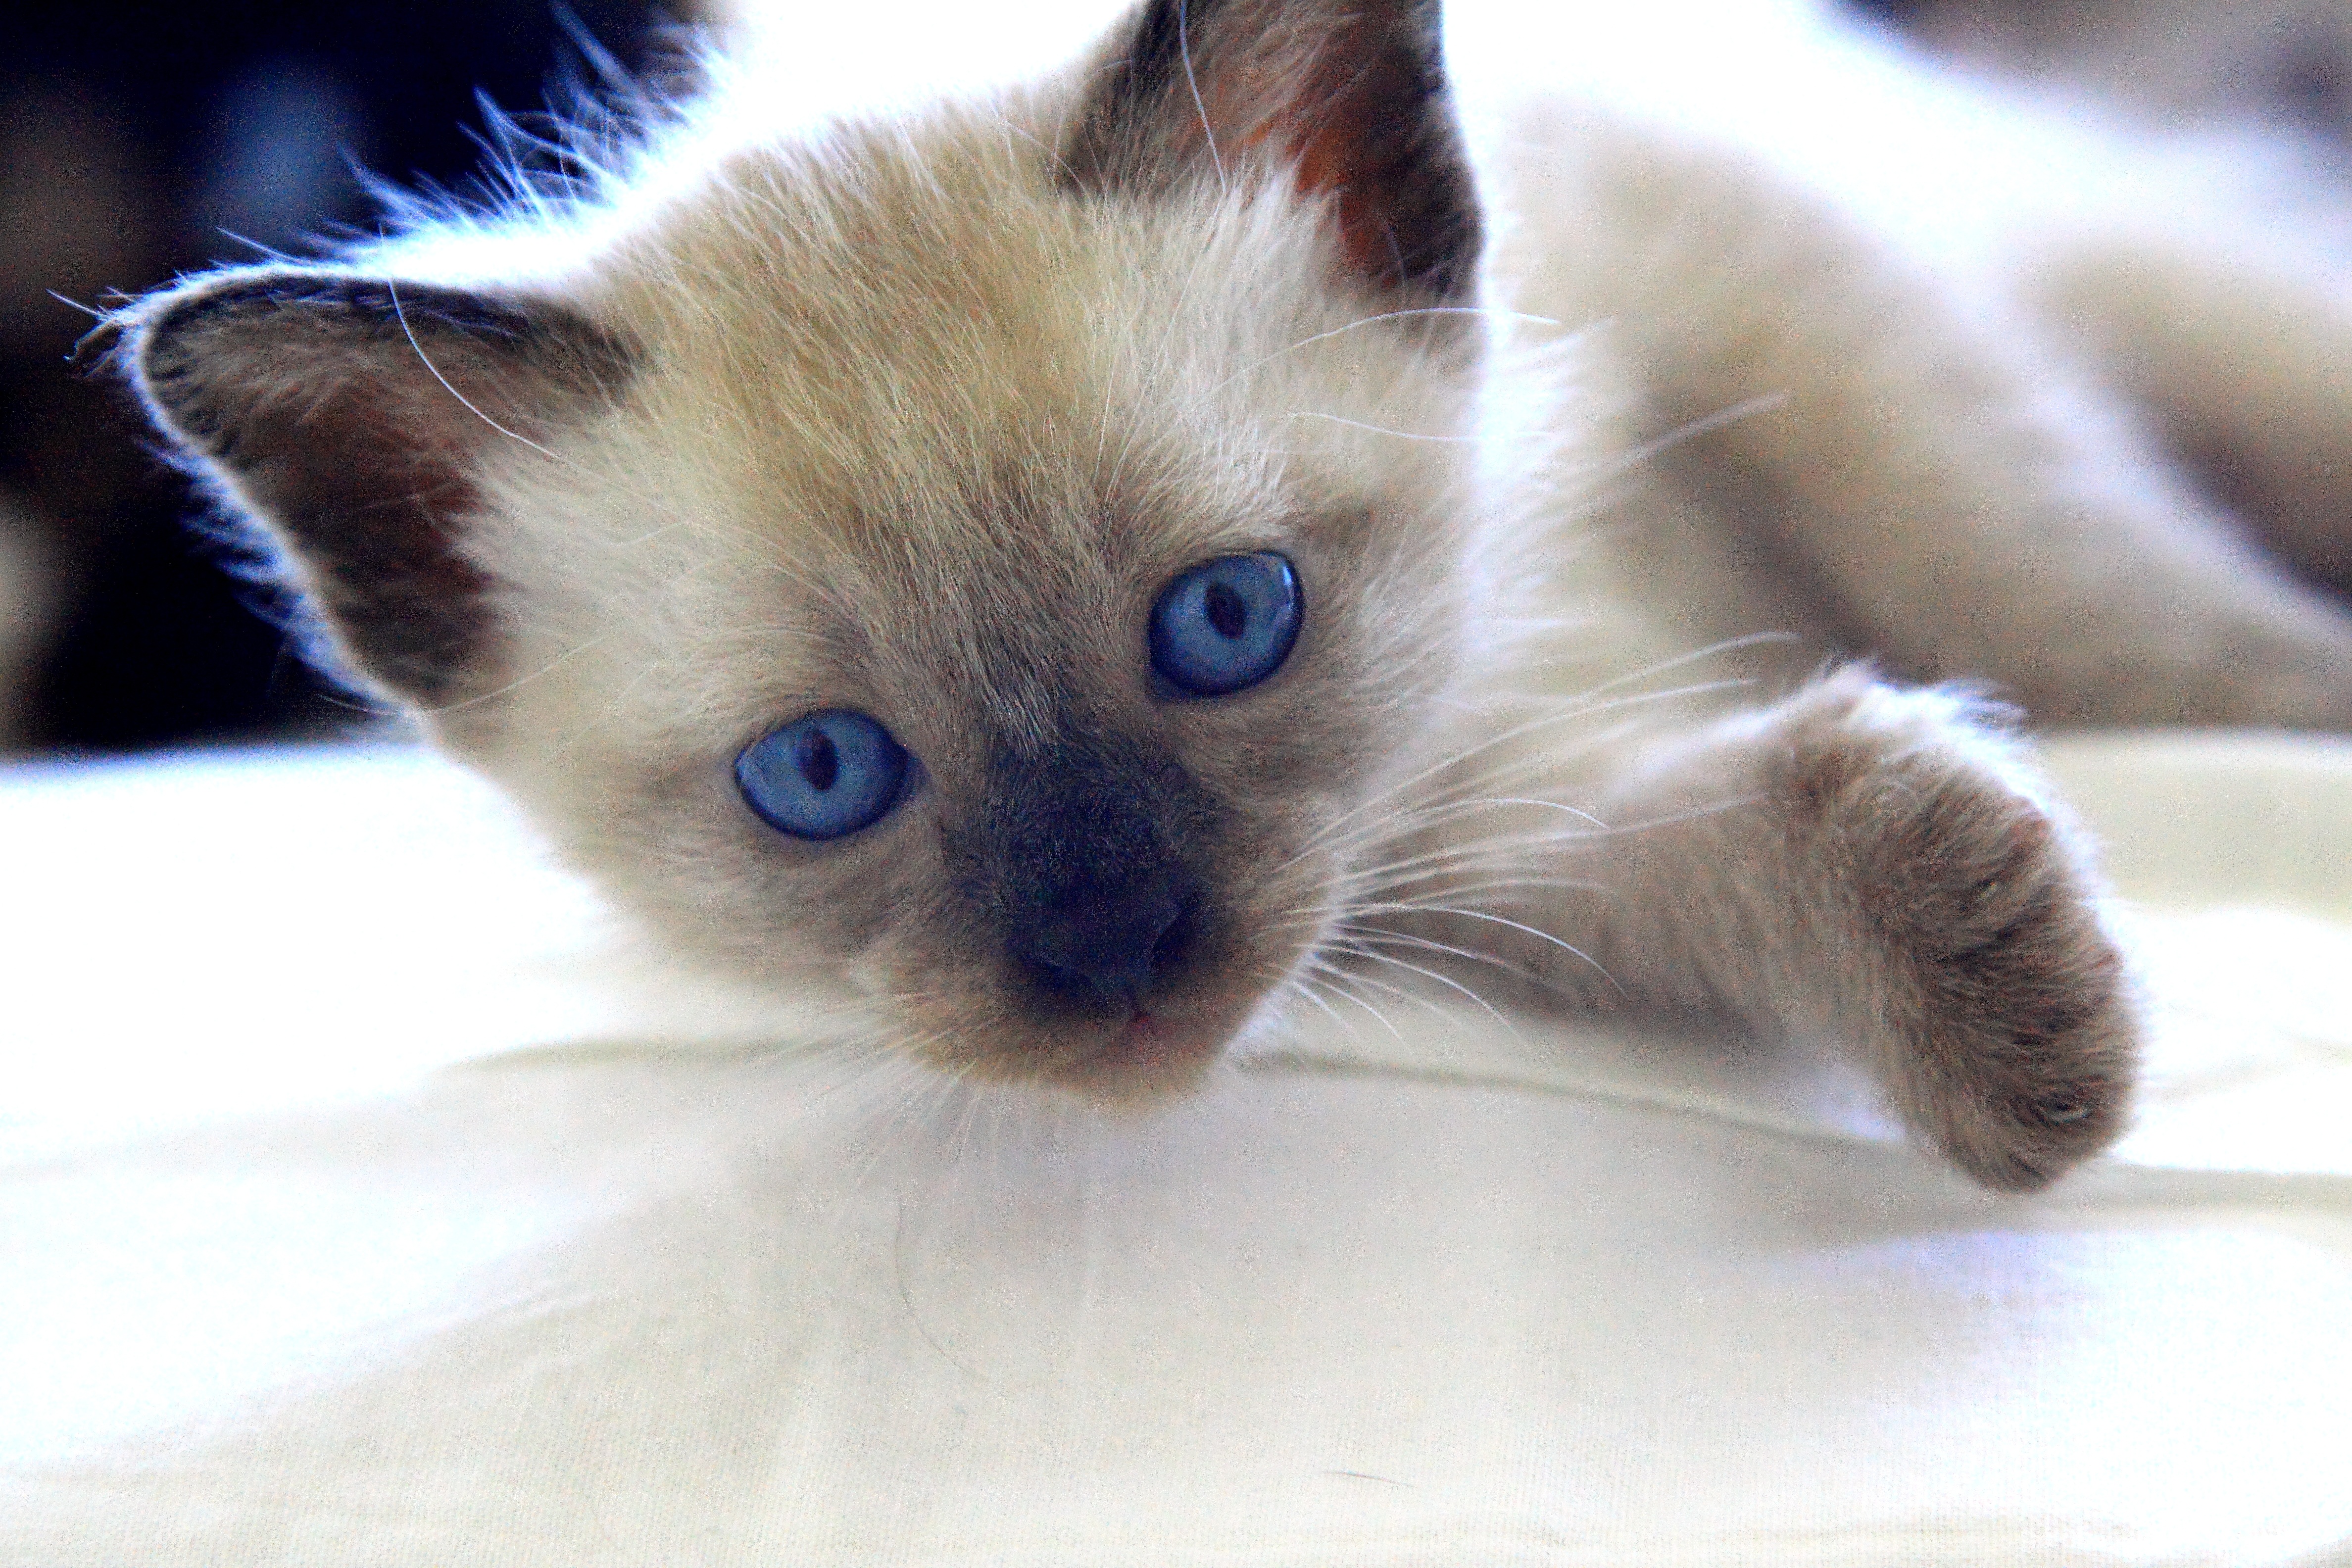
sweet, animal, cute, kitten, cat, mammal, snowshoe, blue eye, nose, whiskers, little, vertebrate, candy, baby animal, ragdoll, curious, thai, siamese, burmese, puppies, balinese, small to medium sized cats, cat like mammal, carnivoran, domestic short haired cat, tonkinese, birman